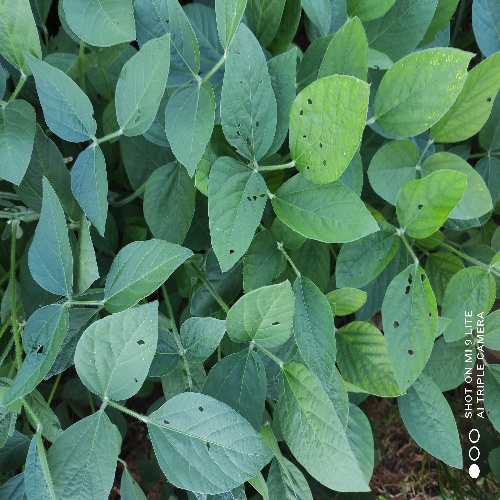
Label: Diabrotica_speciosa